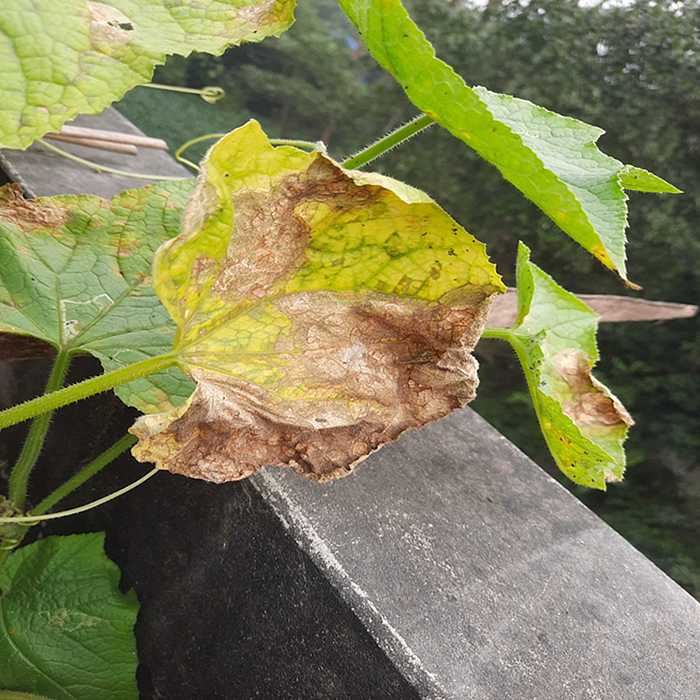
Plant: Cucumber
Label: Anthracnose lesions